Roscoe Conkling

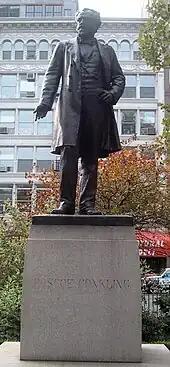
A statute of Conkling in Madison Square Park, near Conkling's Manhattan home.

On February 24, 1882, Arthur nominated Conkling as an associate justice of the Supreme Court, following the retirement of Ward Hunt. Arthur submitted the nomination to the Senate not knowing whether Conkling would accept it or not. He was confirmed by the Senate on March 2, 1882, by a 39–12 vote, but declined to serve in a letter to Arthur citing "reasons you would not fail to appreciate."